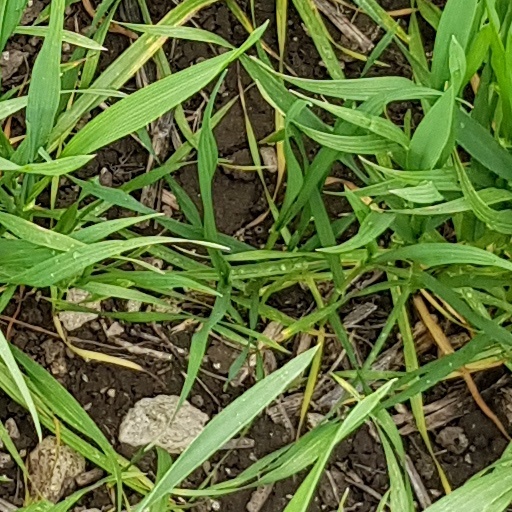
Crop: wheat